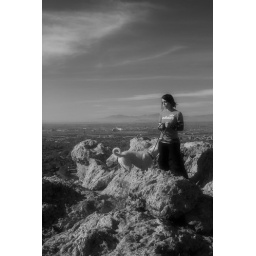
My girlfriend and our doggie. Hiking in Ogden, I imagined this shot in black and white and found it haunting.